British Iron Age

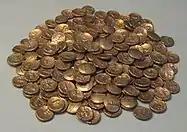

The Romans described a variety of deities worshipped by the people of Northwestern Europe. Barry Cunliffe perceives a division between one group of gods relating to masculinity, the sky and individual tribes and a second group of goddesses relating to associations with fertility, the earth and a universality that transcended tribal differences. Wells and springs had female, divine links exemplified by the goddess Sulis worshipped at Bath. In Tacitus's "Agricola" (2.21), he notes the similarity between both religious and ritual practices of the pre-Roman British and the Gauls.